Horizon Fuel Cell Technologies

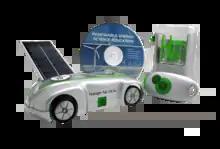
H-Racer

In 2005, with the completion of a low-cost single cell, Horizon Fuel Cell Technologies created a commercial micro-size fuel cell product, designed as a basic science experiment kit. Horizon then miniaturized a hydrogen fuel cell car together with a solar hydrogen station, and released the H-racer, which was named Transportation Best Invention of the year 2006 by Time and "One of 11 Coolest New Products On the Planet" by Business 2.0.